Azza Air Transport

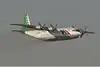
Azza Air Transport Antonov An-12BP

Azza Transport Company (alternatively known as Azza Air Transport) was a cargo airline based in Khartoum, Sudan. It operated a cargo charter service throughout Africa and the Middle East and was planning services for Europe. Its main base was at Khartoum International Airport.